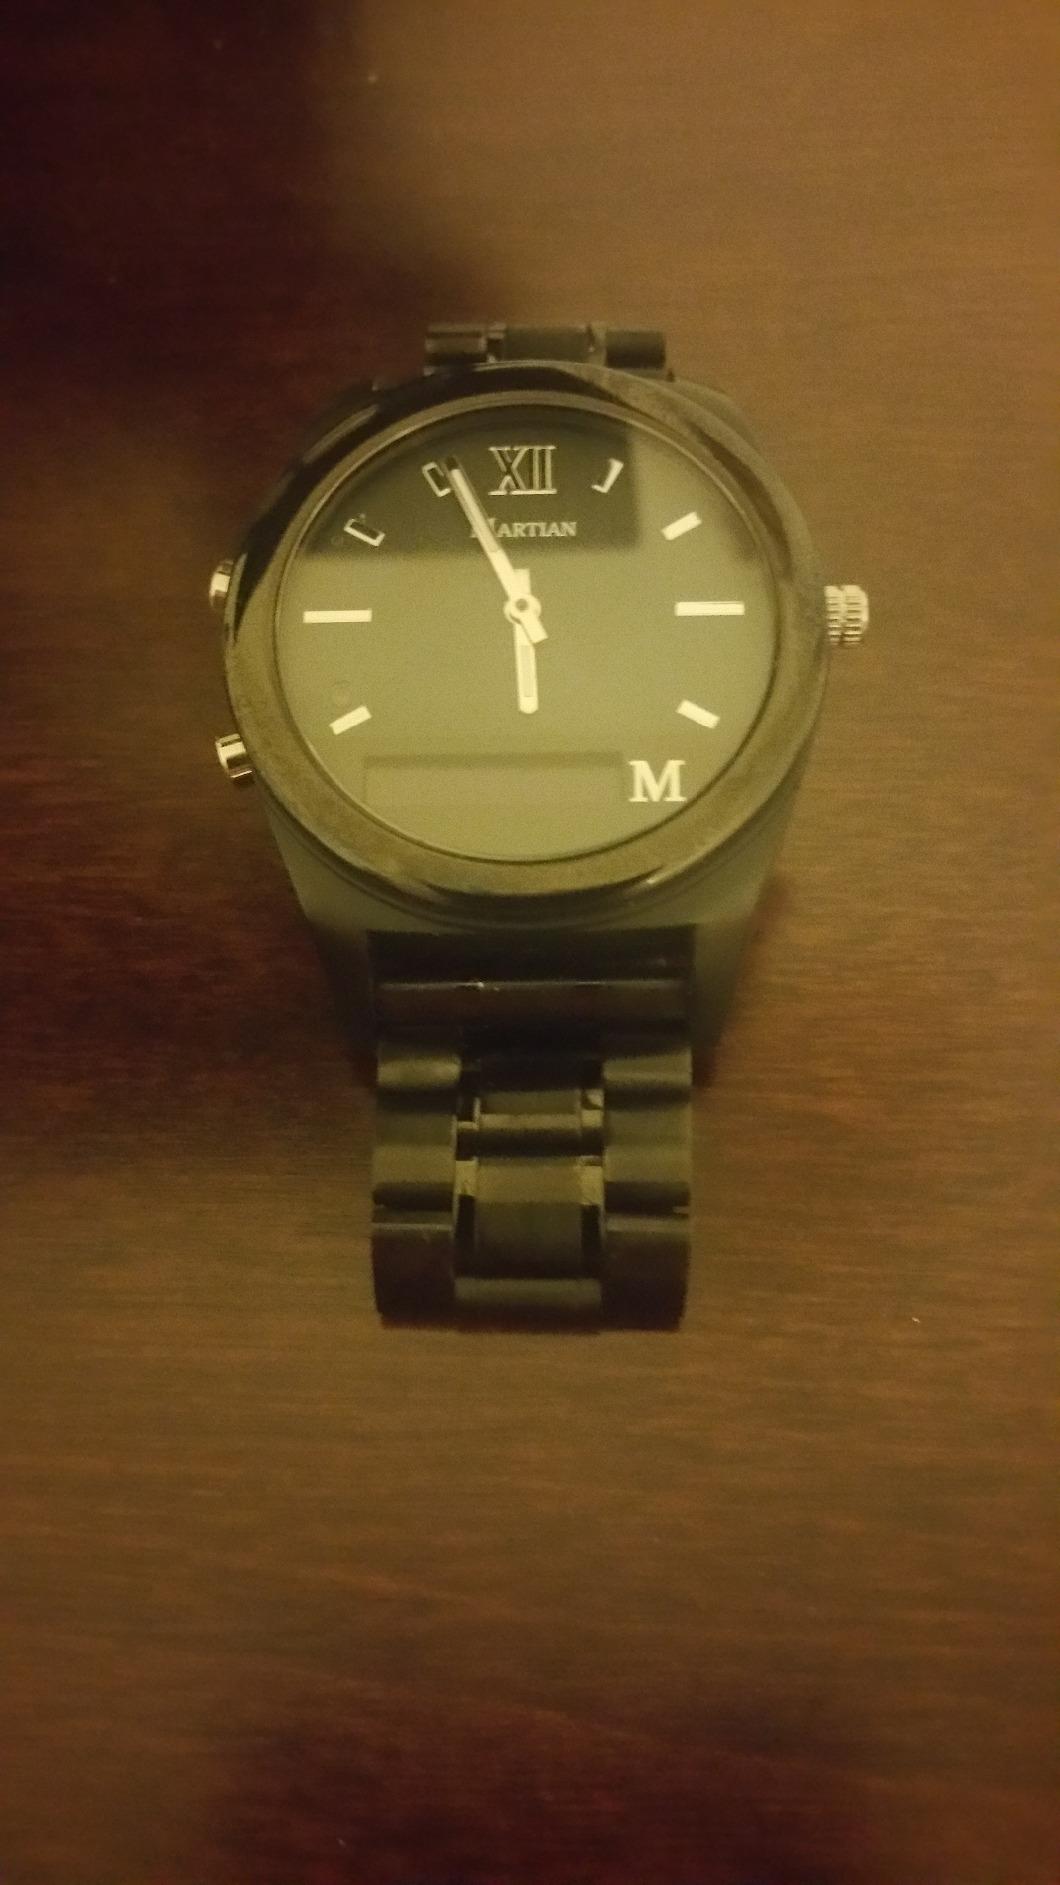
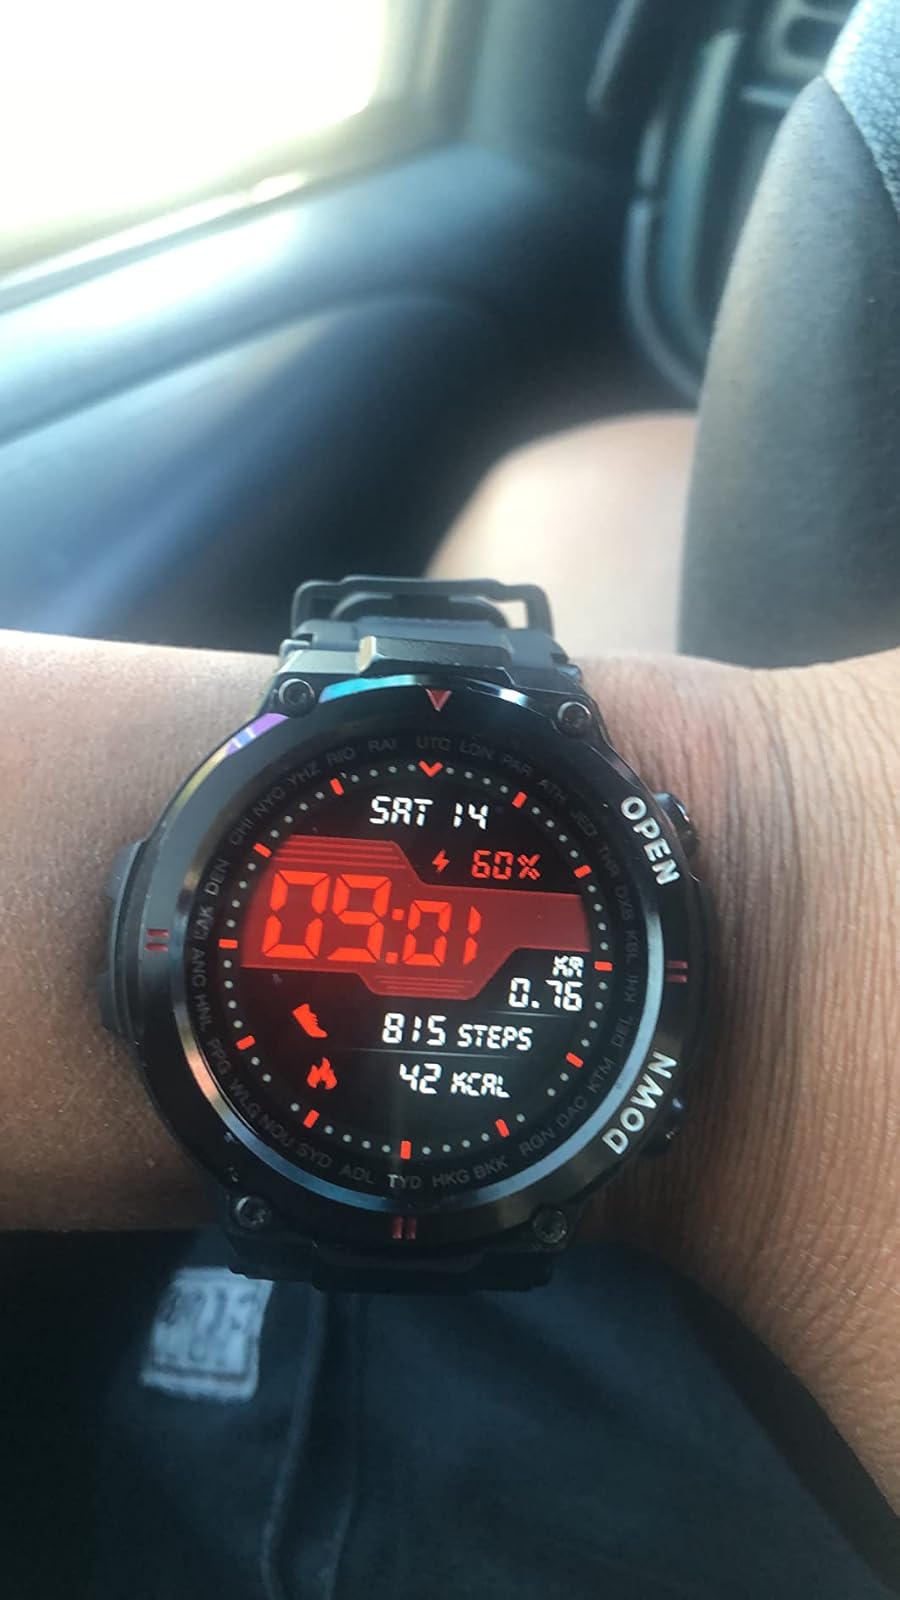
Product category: smartwatch
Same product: no